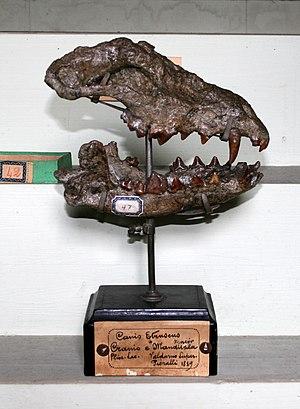
Le musée Paléontologique de Montevarchi est un musée paléontologique fondé en 1819 et situé dans la ville de Montevarchi. Ce musée appartient à l'Accademia Valdarnese del Poggio. Le musée fermé en mai 2008 pour restructuration a rouvert ses portes le 6 décembre 2014 avec une nouvelle organisation des espaces et des fossiles.